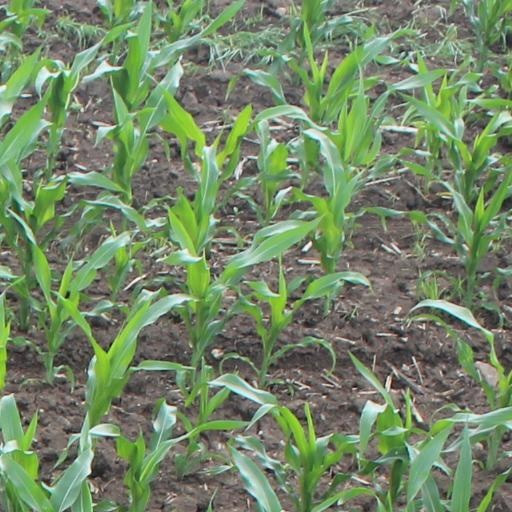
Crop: maize; corn